Pontiac Firebird (third generation)

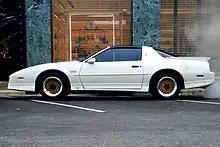
20th Anniversary Turbo Trans Am with T-Tops

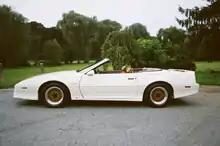
1989 20th Anniversary Turbo Trans Am Convertible (TTA). Pontiac Motor Division had this first TTA convertible built on spec by influencing a Pontiac dealer to order it. Two were reportedly built, one with Leather, one with cloth.

In 1989, Pontiac produced the quickest and fastest American production car. Pontiac was asked to provide a car to pace the 73rd running of the Indianapolis 500; it would be the final time a Pontiac would ever receive that honor. The Trans Am model was now 20 years old, and it was time for another anniversary edition, with this special 20th Anniversary Trans Am to be based on the existing Trans Am GTA. Through a partnership between Pontiac and an engineering firm called Prototype Automotive Services (PAS), the Trans Am GTA was equipped with a more powerful version of the turbocharged Buick 3.8 L V6, originally developed for the Buick Regal Grand National, and the Turbo Trans Am (TTA) became the vehicle Pontiac supplied to pace the Indianapolis 500. Ultimately, 1,555 TTA replicas, rated at 250 hp, were produced for sale, five of those being test cars. But after "Car and Driver" magazine tested the car, logging a 0–60 mph run in 4.6 seconds, a standing quarter-mile in 13.4 seconds at 101 mph, and a top speed of 153 MPH, they called the 250 hp rating "exceedingly modest," estimating the actual output to be "closer to 300 hp". They also subsequently reported that it was the "quickest 0–60 sprinter available in any US production-car showroom – at any price". The "Car and Driver" evaluation produced the best acceleration performance of any mainstream publication to test a regular TTA press car from the Pontiac fleet, partly because "Car and Driver" realized that the turbo boost must be "preloaded" to get maximum performance figures. But short-distance sprinting was not all this car could do well. Early in 1989, "Motor Trend" ran their top speed test article "Flat-out Fastest American Cars II-the Sequel". During this test, the TTA did 162 mph, and was the fastest production car evaluated in the test. However, "Motor Trend" declared the winner to be a 1989 Corvette ZR-1, which went much faster, but was not a production car (it was a prototype that Chevrolet intended to release for production in 1989, but did not come out until 1990). So by a slight technicality, the TTA could be called the flat-out quickest (0–60 4.6 sec.) and fastest (162 mph) American production car in 1989. When PAS installed a ZF 6-speed manual transmission into one of their modified High Output test cars (featuring different axle gearing, a modified engine with upgraded pistons and head gaskets which was tuned for much higher boost than stock, and running on 100-octane racing fuel), they were able to reach 181 mph. Perhaps more importantly than the performance tests provided by the industry magazines was the fact that these cars were capable of much faster acceleration times – with minimal modifications. In fact, with $300 in new parts installed, 12.5-second quarter-mile runs were achievable – without manually shifting gears or the need to trailer the vehicle to the track. Because of this, the TTA has gained a cult following among amateur racing enthusiasts.